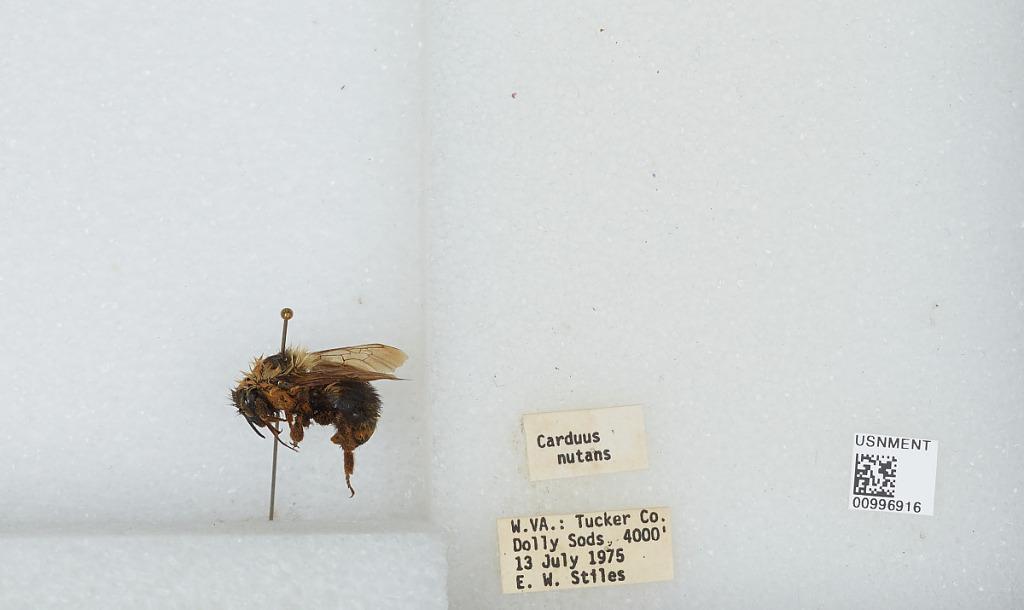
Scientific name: Bombus (Psithyrus) fernaldae (Franklin)
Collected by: E. Stiles
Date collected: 1975-7-13
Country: United States
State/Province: West Virginia
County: Tucker
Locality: Dolly Sods
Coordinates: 38.9958, -79.3681